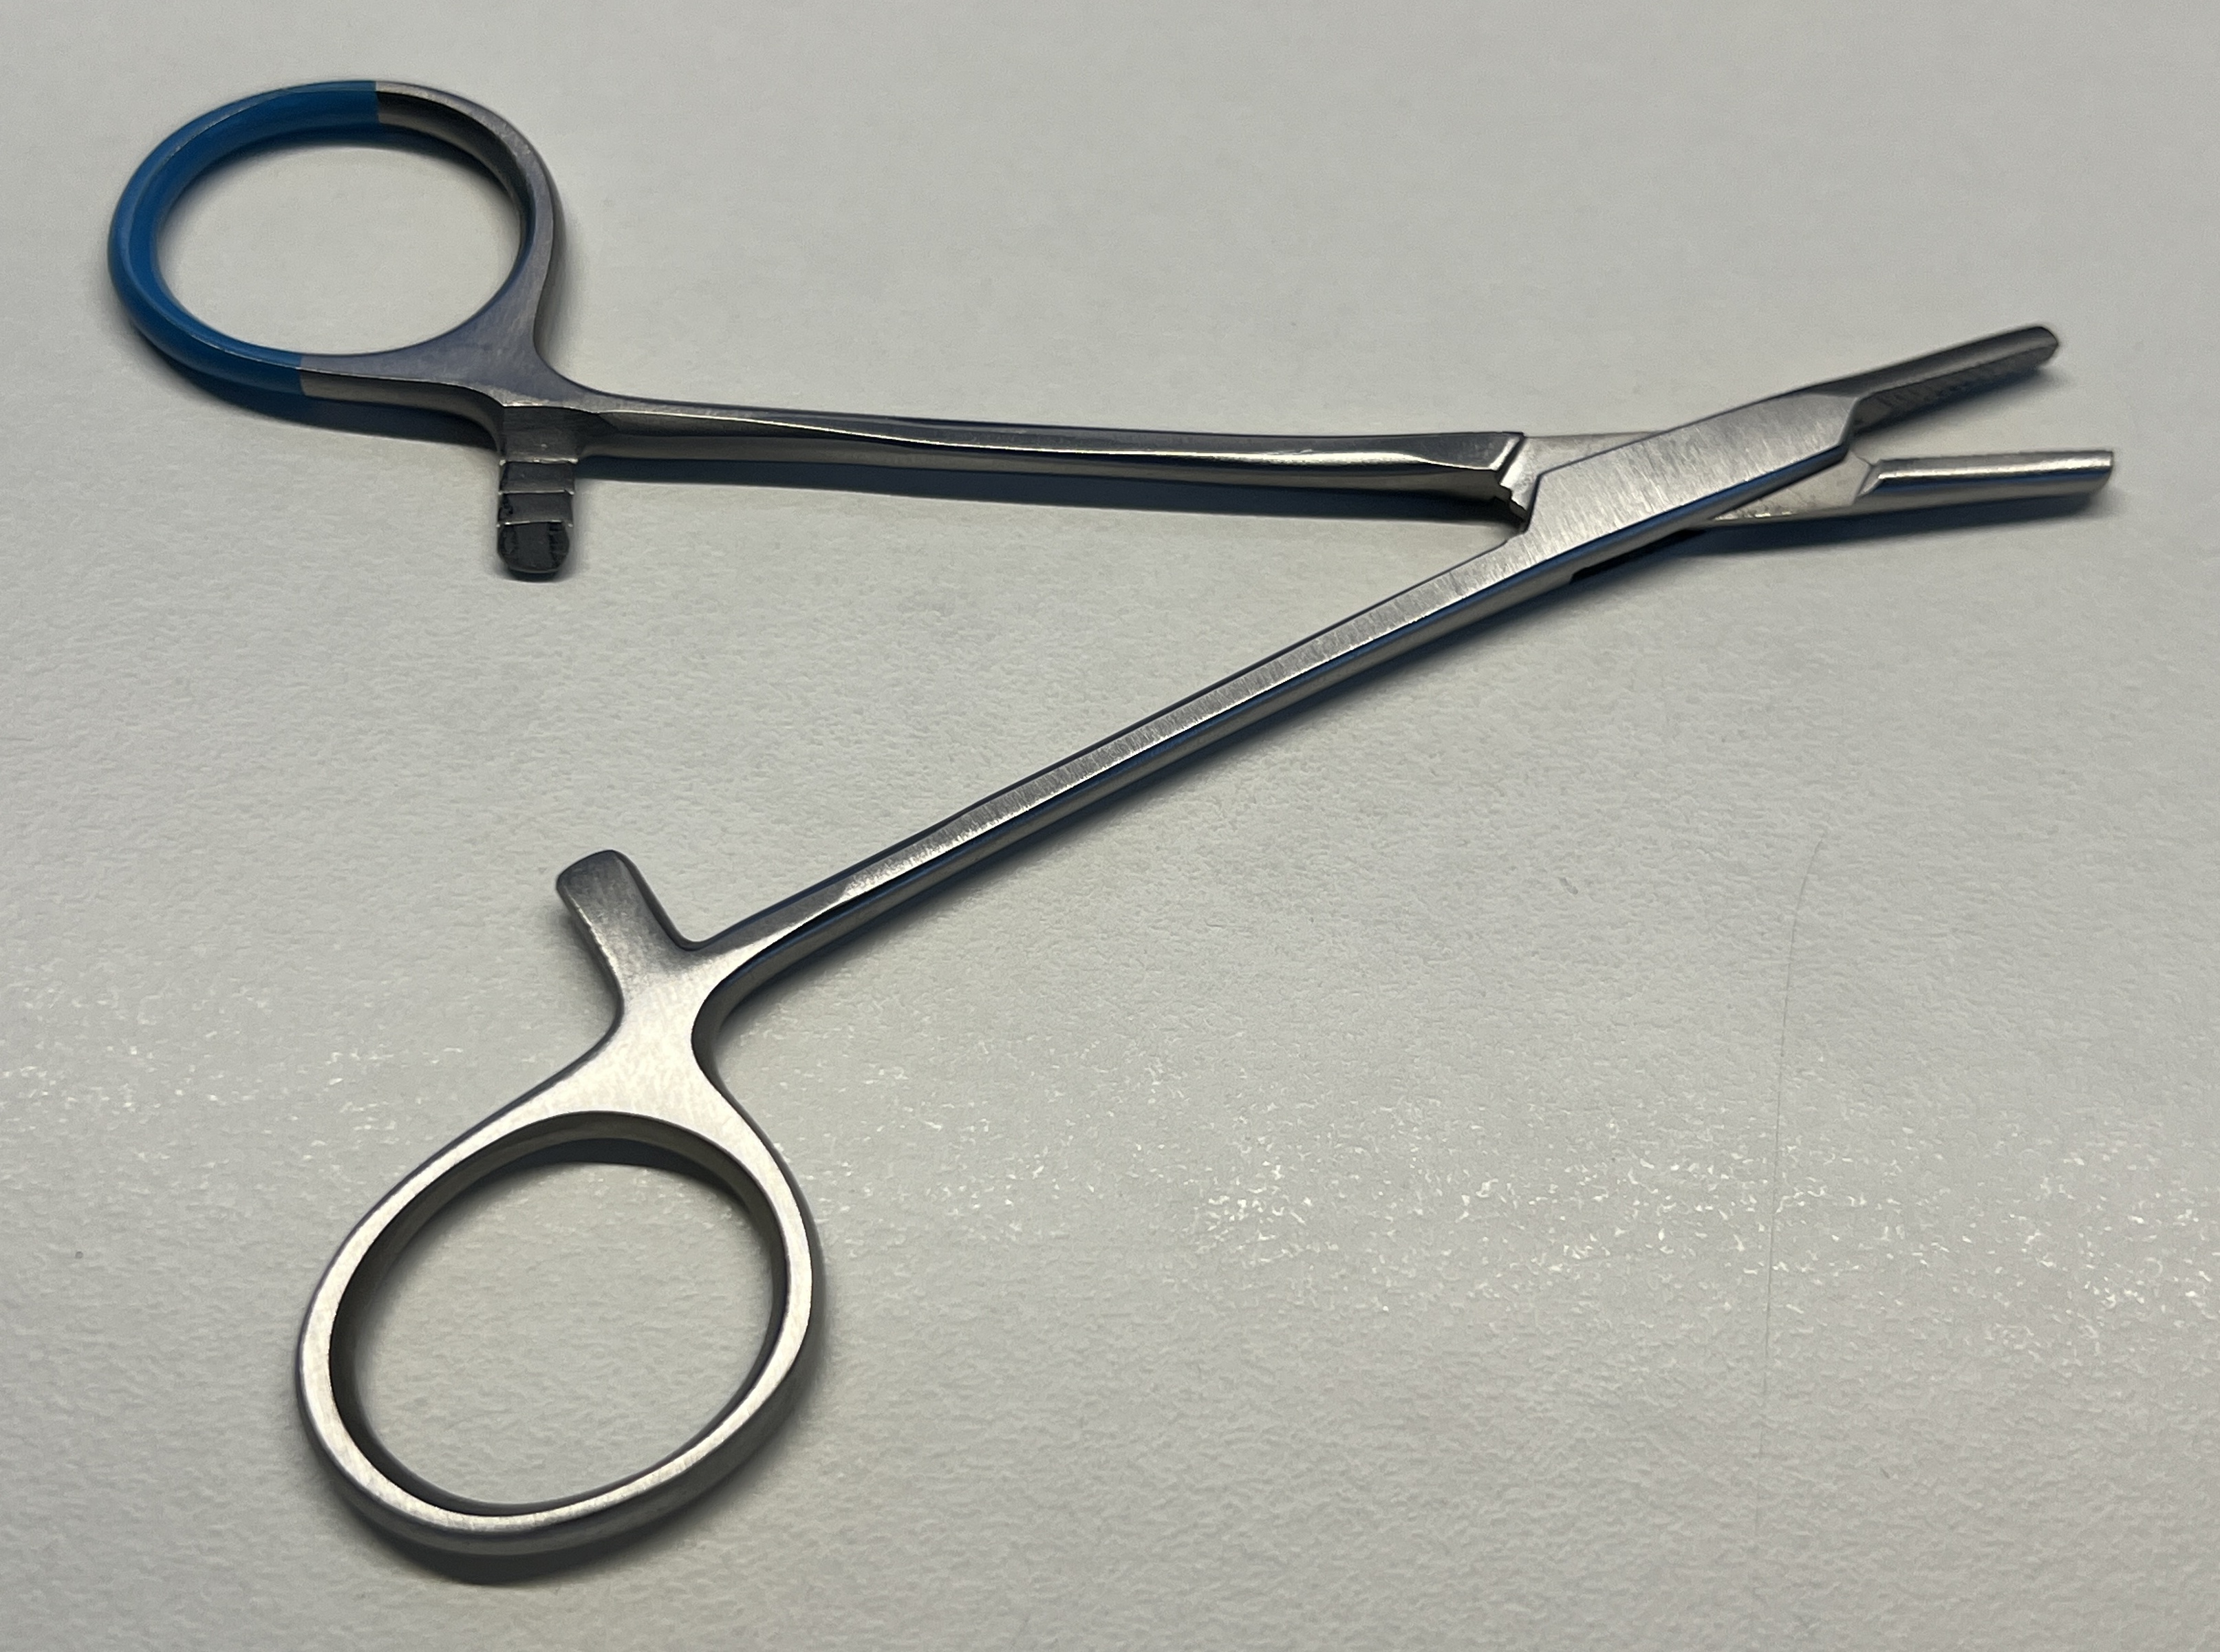
Hinged instrument state: open